Eliezer Shlomo Schick

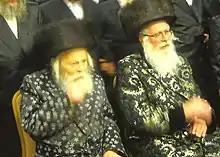
Together with his father-in-law, Rabbi Asher Yeshaya Rottenberg of Koson

Eliezer Shlomo Schick was born in Jerusalem, Israel, to Rabbi Menachem Zev, the "gaavad" (head of the rabbinical court) of Tokaj, Hungary, and his wife Malka. As a young boy, he learned in the Etz Chaim cheder. When he was a youth, his family relocated to New York City, where he studied in the Kashau yeshiva and then in Mesivtha Tifereth Jerusalem under Rabbi Moshe Feinstein.